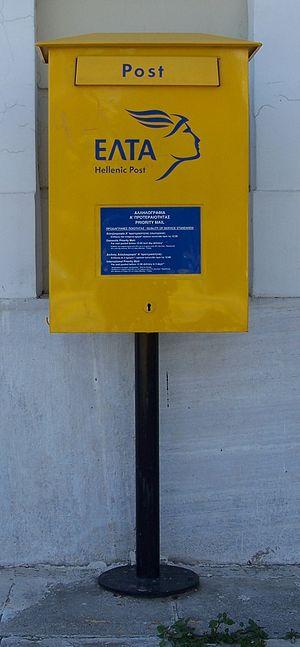
La Poste grecque ou Poste hellénique, abrégée ELTA, est l'entreprise publique grecque qui se charge de l'envoi de courriers et de colis en Grèce. Membre de l'Union postale universelle, elle est l'héritière de l'ancien service postal gouvernemental fondé en 1828. La Poste grecque est par ailleurs une banque de dépôt.